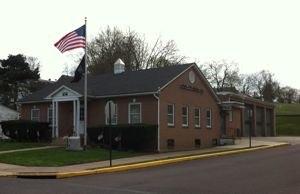
Spring City est un borough situé au sud-ouest du comté de Chester, en Pennsylvanie, aux États-Unis. En 2010, il comptait une population de 3 323 habitants. Il est incorporé en 1867.